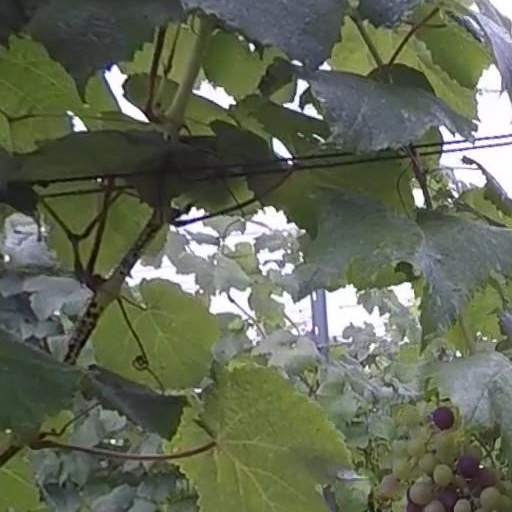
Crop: grape